USS Massey

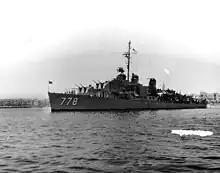
"Massey" at Tripoli, June 1948.

In September 1950, "Massey" was again ordered to the Pacific. She departed the east coast on 6 September and arrived in Yokosuka a month later. On 14 October she joined the Advance Force, United Nations Fleet, then engaged in minesweeping operations off the northeast coast of Korea. "Massey" patrolled the area in blockade and fire support activities, returning regularly to Wonsan, Hungnam, and Songjin, for most of her Korean tour. In December she bombarded enemy troop and transportation concentrations in the Hungnam area while U.N. forces were evacuating that port. She kept up her protective cover from 15 December through the completion of the operation on 24 December. She then turned her guns on the port facilities, thoroughly demolishing them.